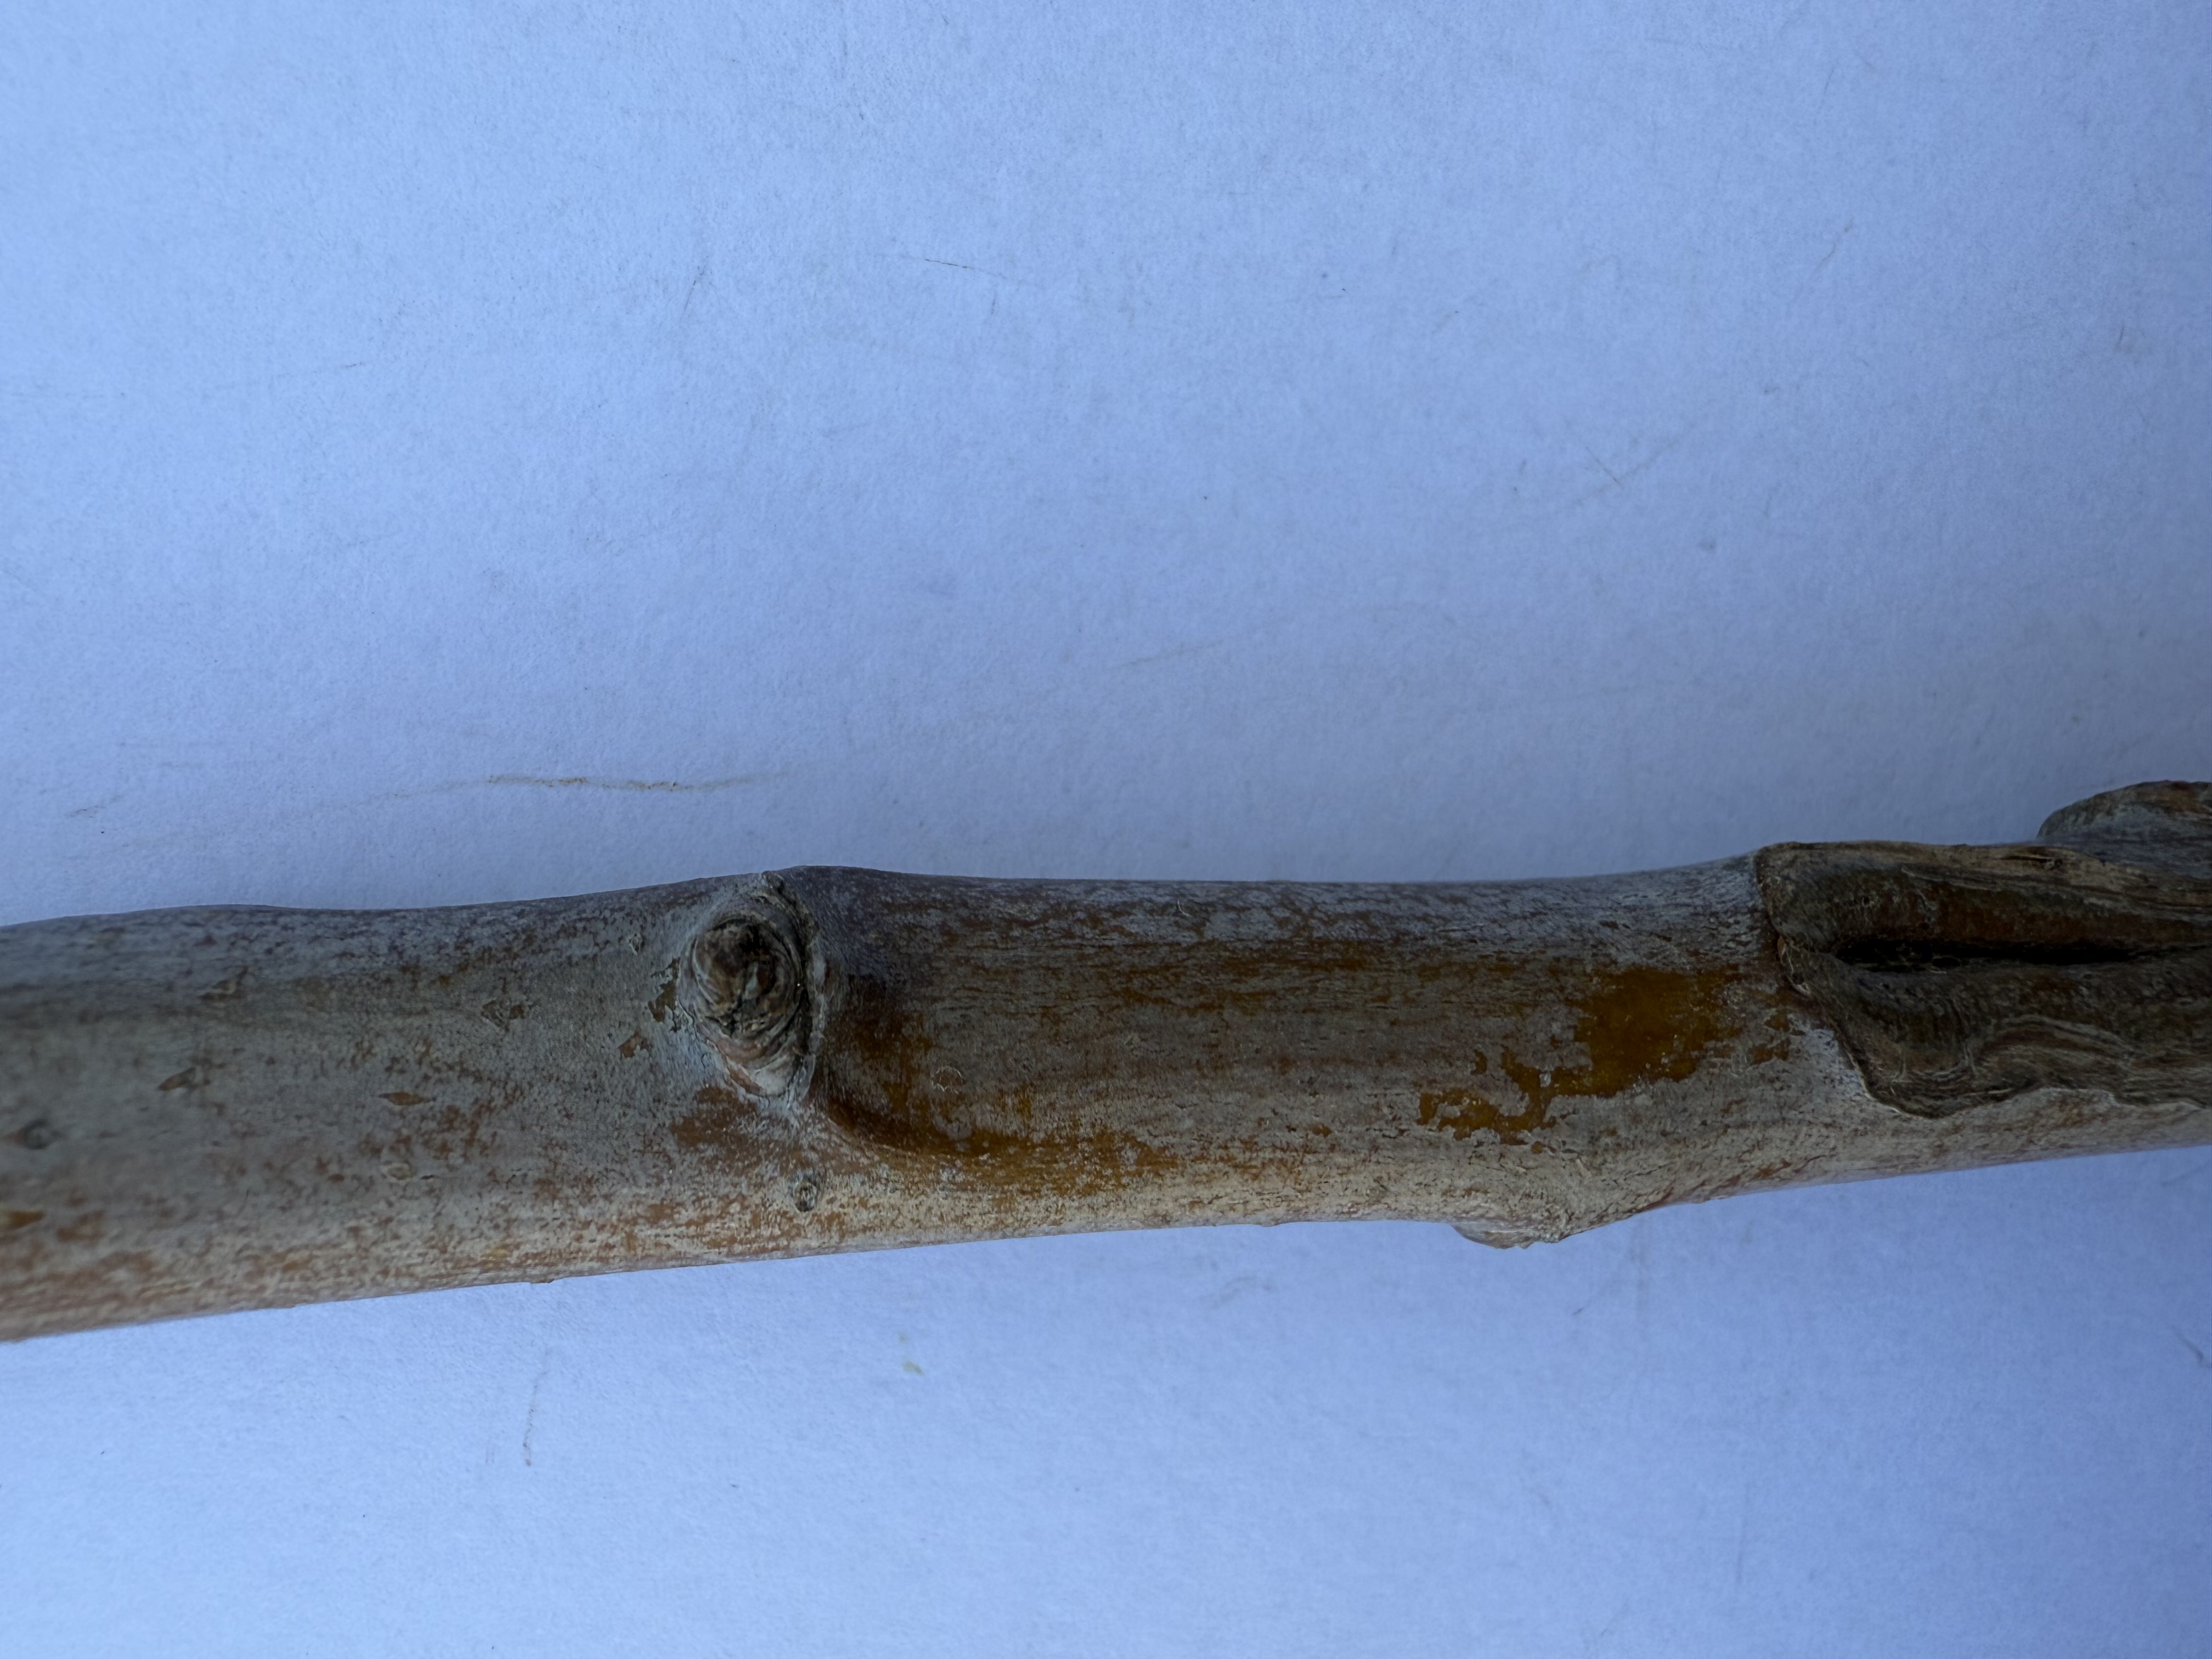
Variety: Fuji Apple